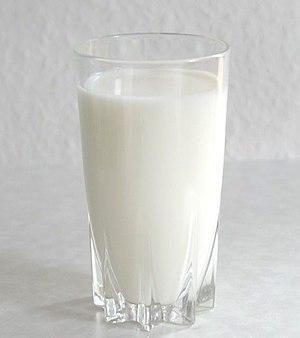
Un verre de lait हिन्दी: दुध का एक गिलास Italiano: Un bicchiere di latte Polski: Szklanka mleka Русский: Стакан молока Српски / srpski: Чаша млека سنڌي: Kheer 'کير'
Le lait est un liquide biologique comestible généralement de couleur blanchâtre produit par les glandes mammaires des mammifères femelles. Aliment complet équilibré, il est la seule source de nutriments pour les jeunes mammifères au tout début de leur vie avant qu'ils puissent digérer d'autres types d'aliments. Le lait en début de lactation, de couleur jaunâtre, présente une composition différente et est appelé colostrum. Il porte les anticorps de la mère, réduisant ainsi le risque de nombreuses maladies chez le nouveau-né, et contient tous les nutriments indispensables.